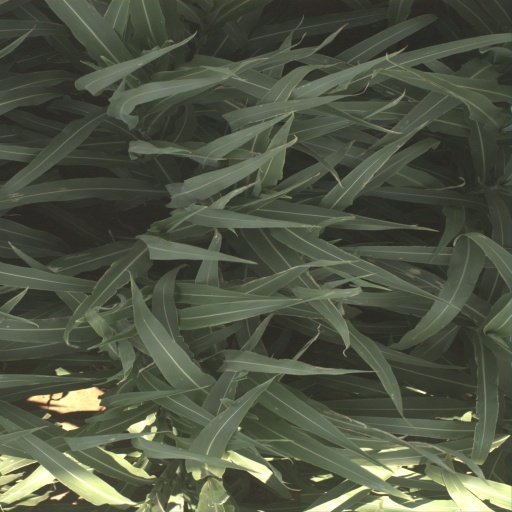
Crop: sorghum